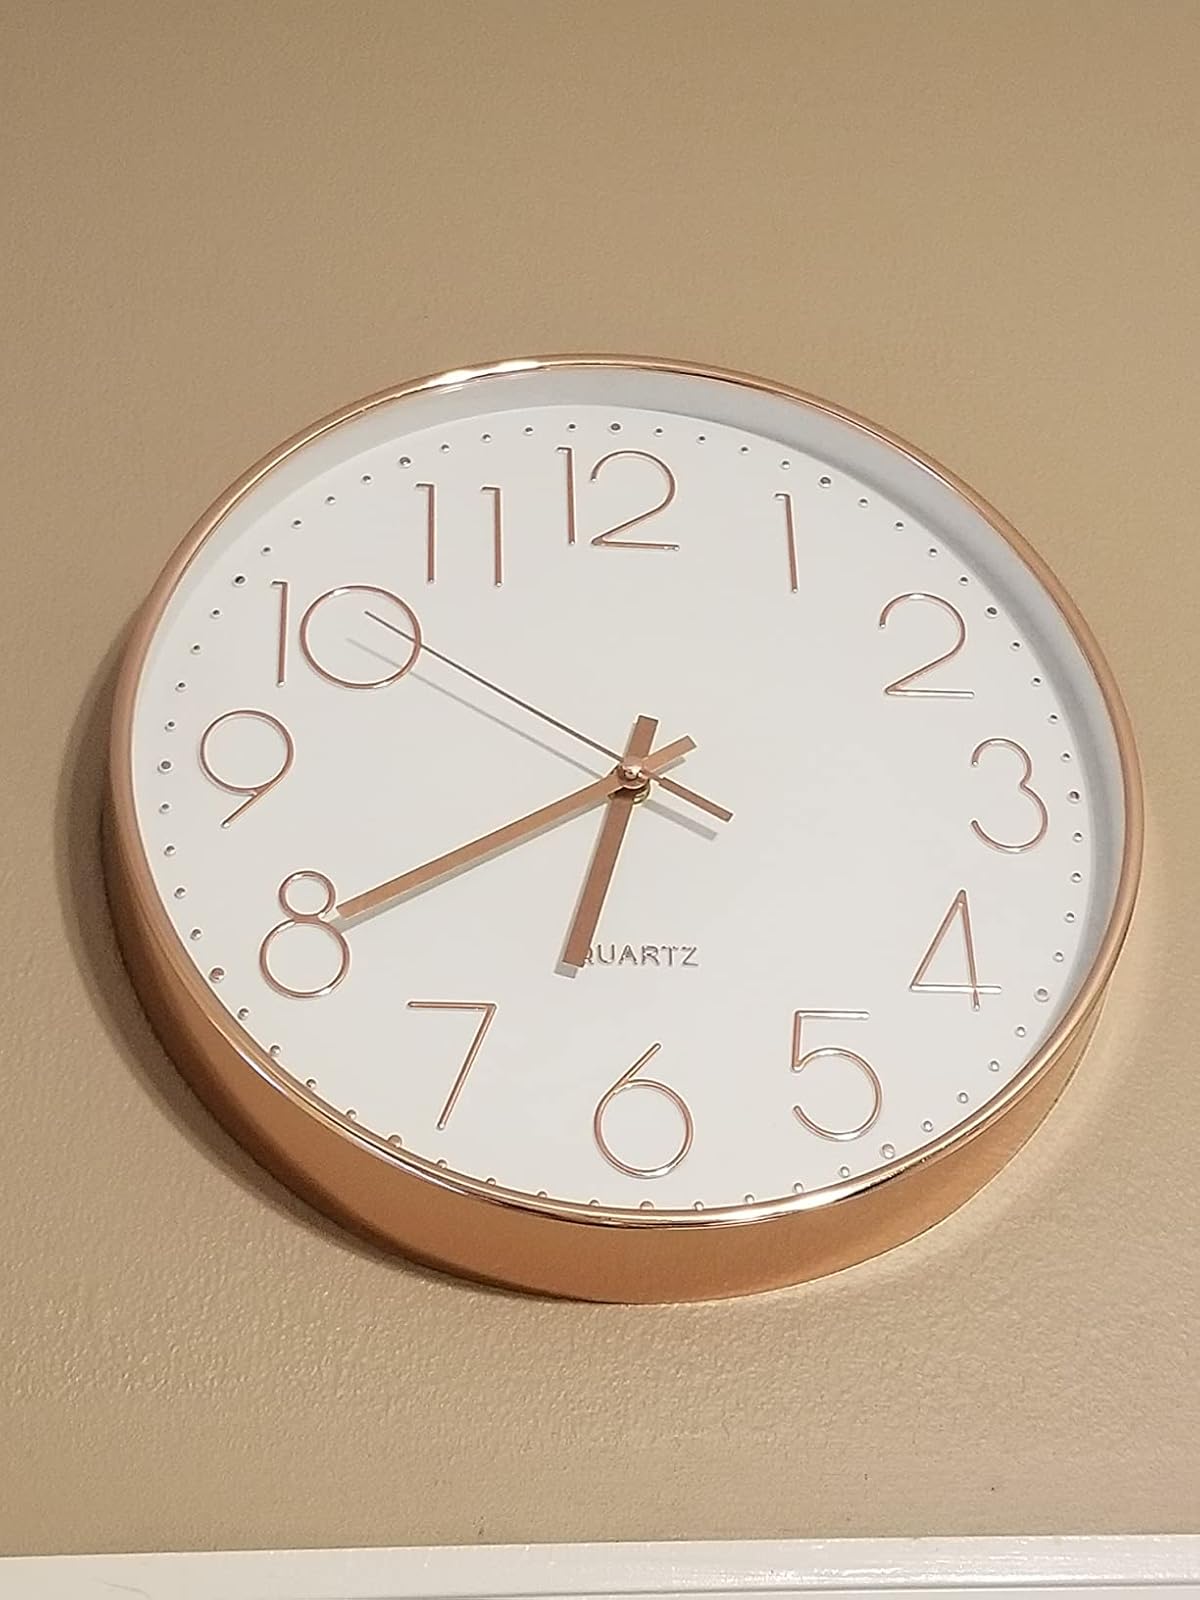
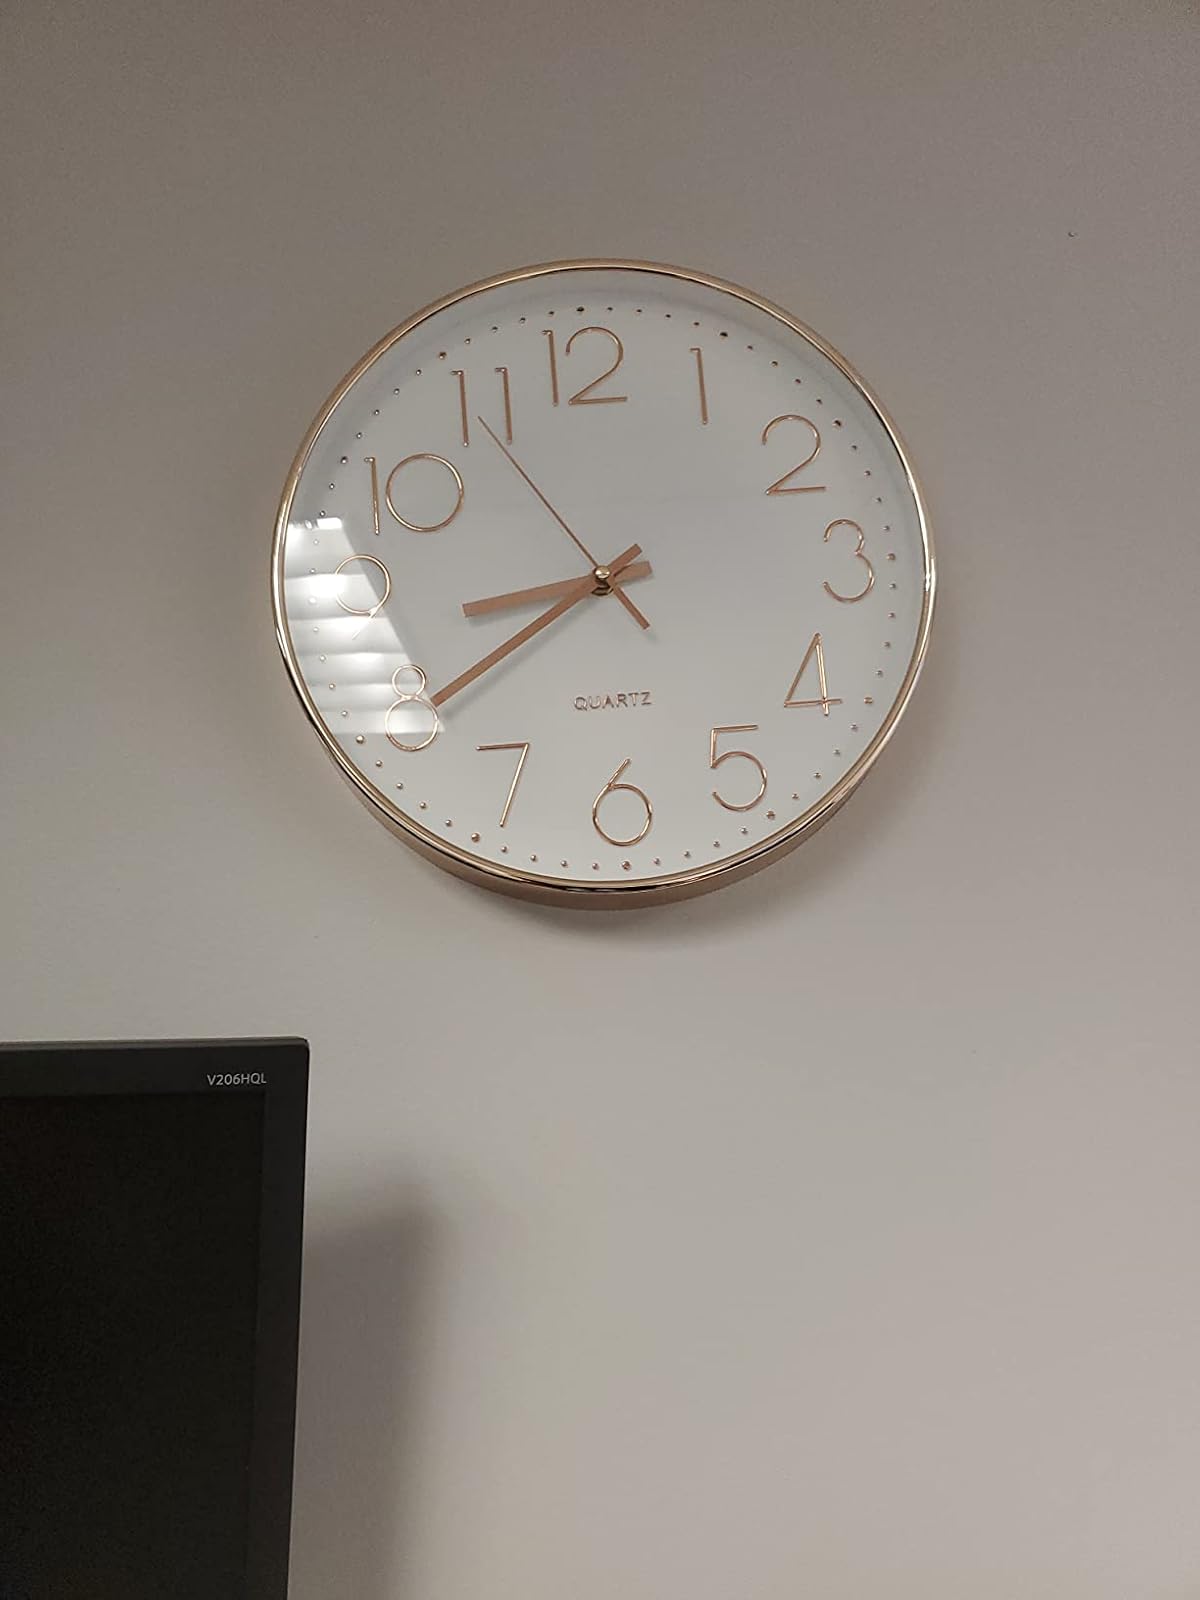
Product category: clock
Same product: yes